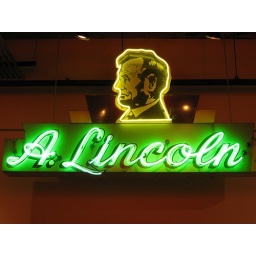
Another refurbished commercial neon sign in the first floor corridor of the Manz Building.